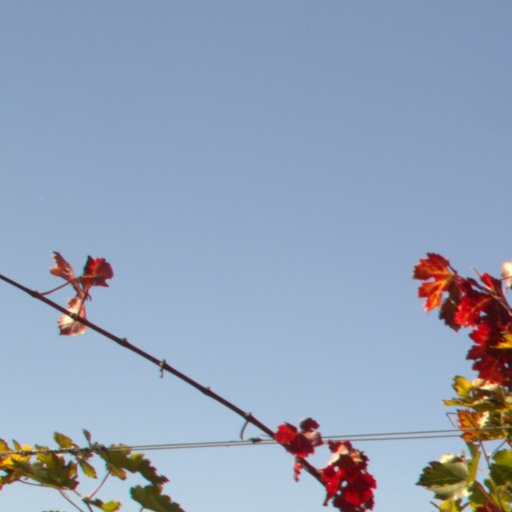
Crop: grape